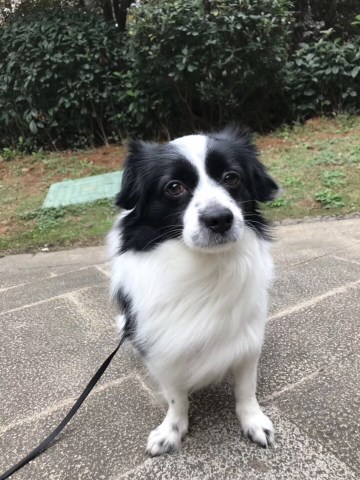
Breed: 806-n000129-papillon